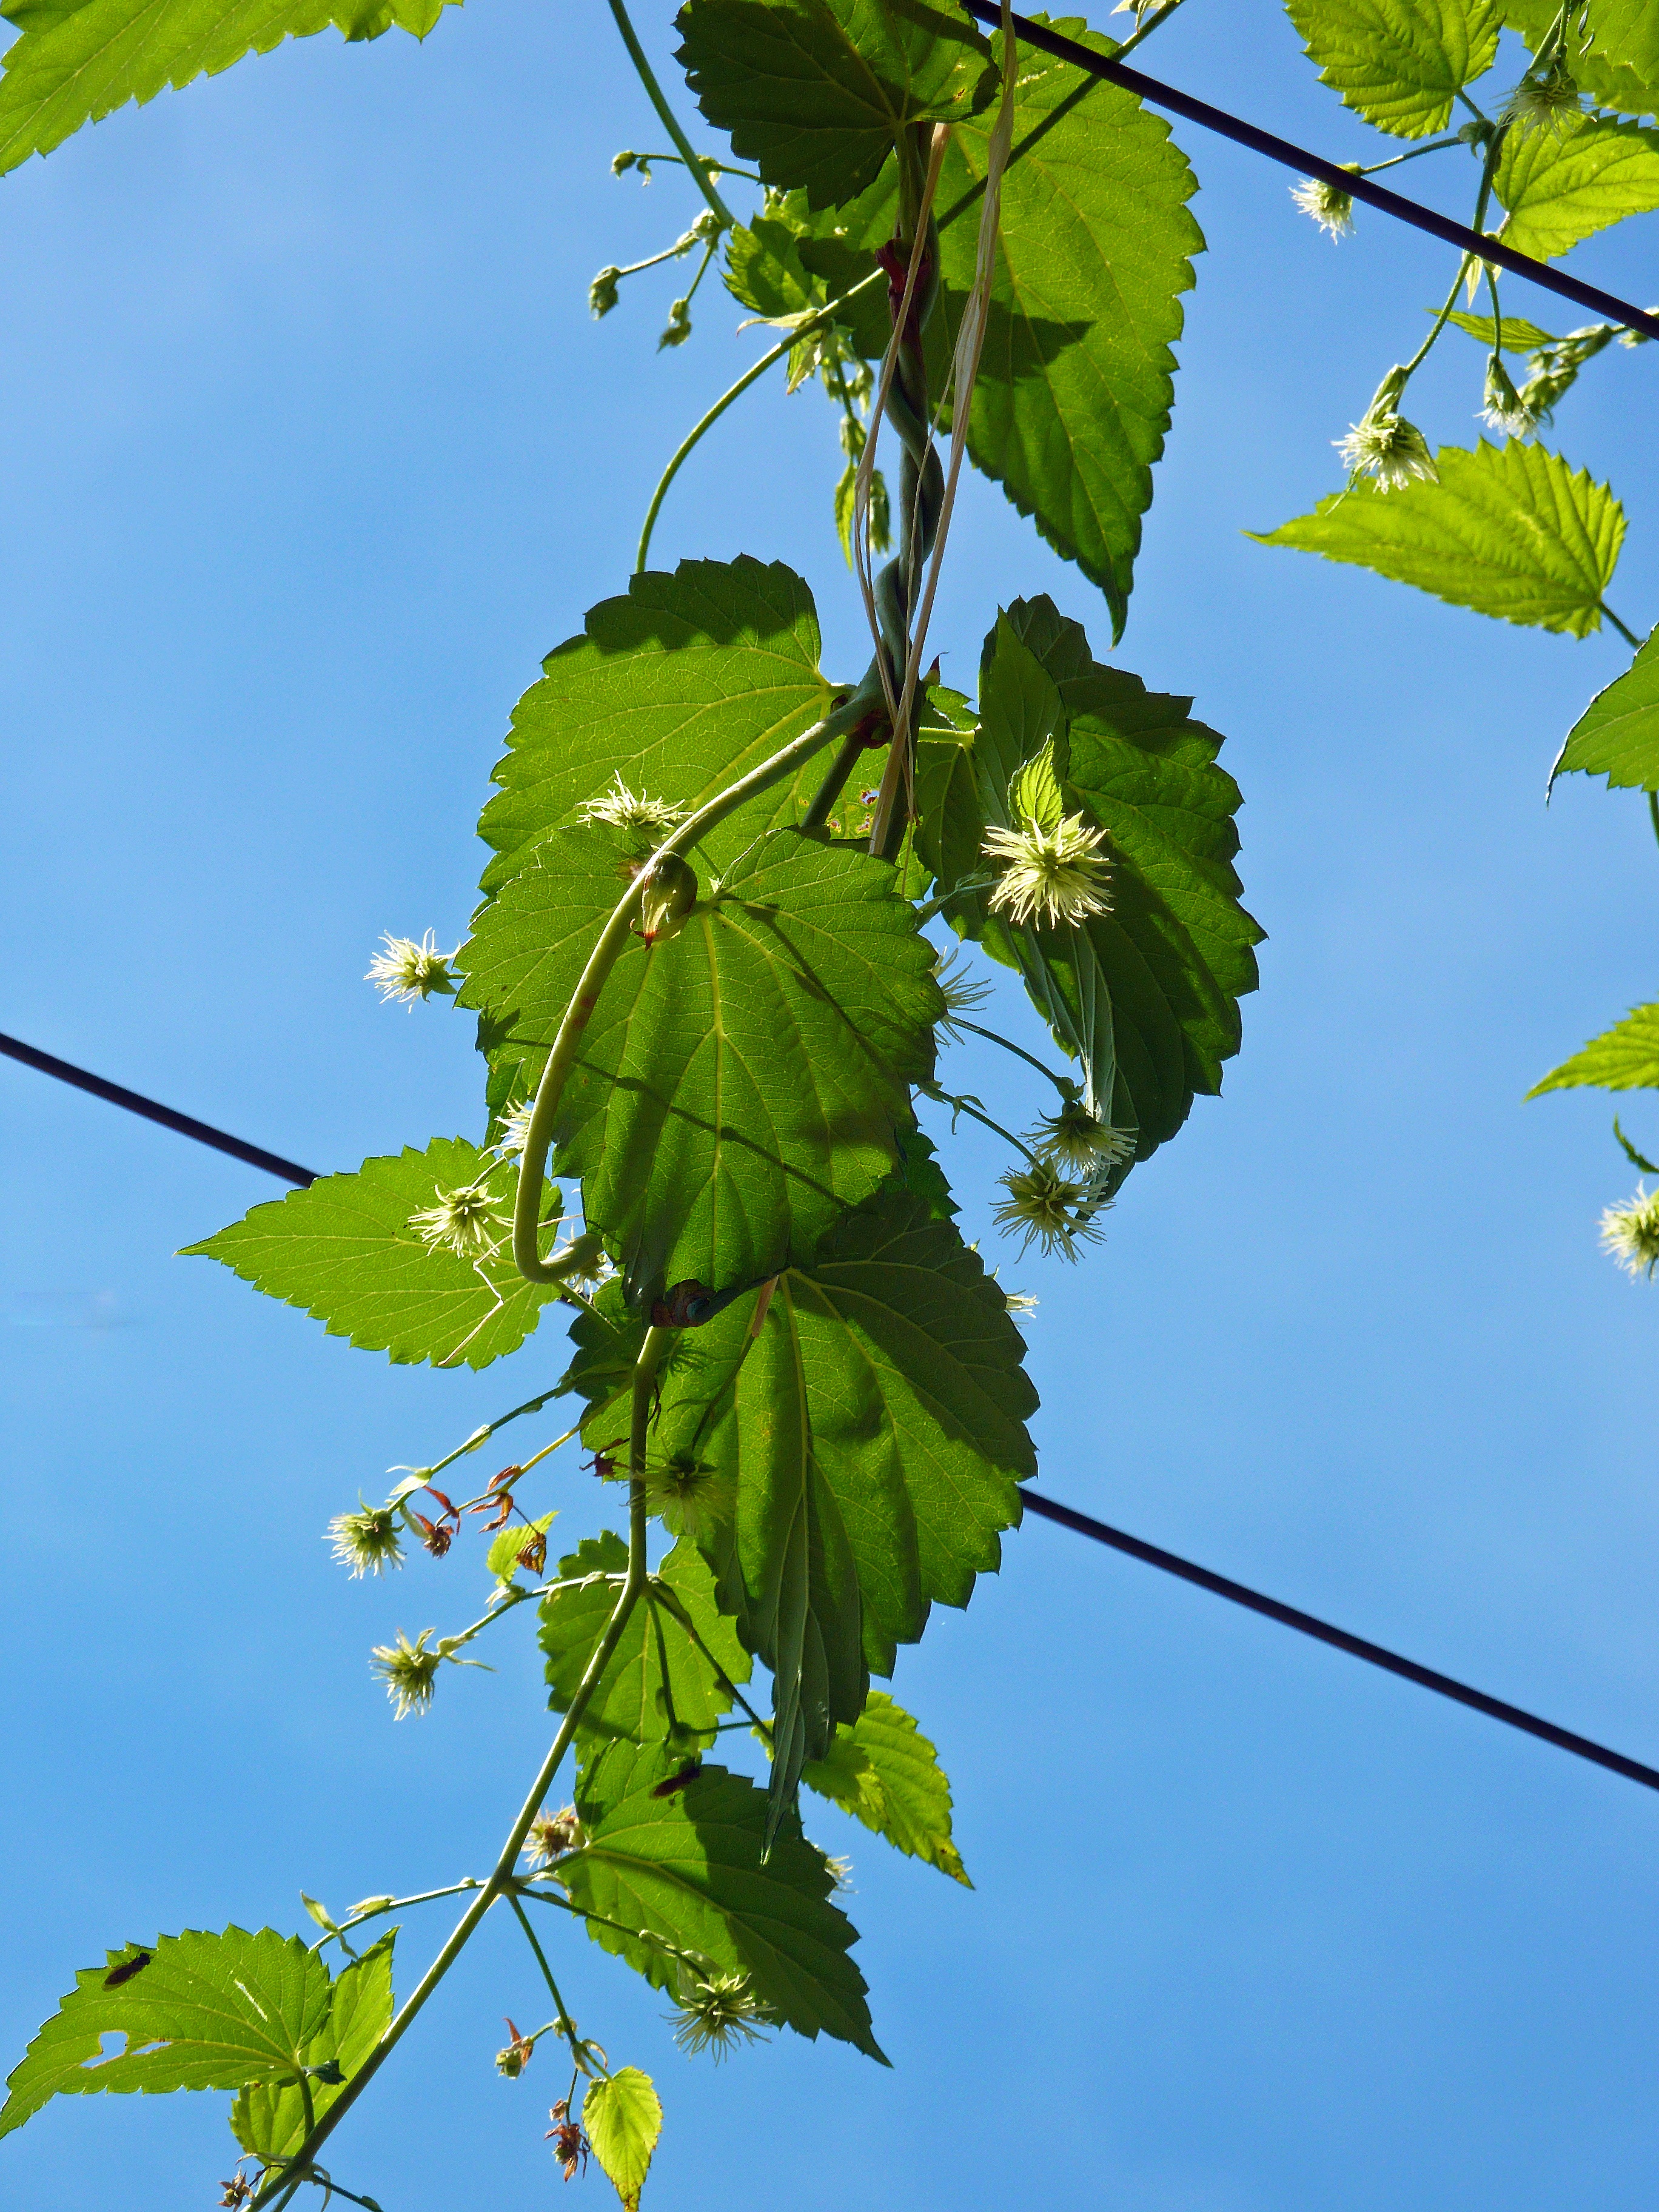
tree, nature, branch, blossom, plant, sunlight, leaf, flower, bloom, green, produce, birch, botany, blue, close, flora, maple tree, leaves, deciduous, beautiful, flowering plant, plant stem, woody plant, land plant, plane tree family